Nicola Leibinger-Kammüller

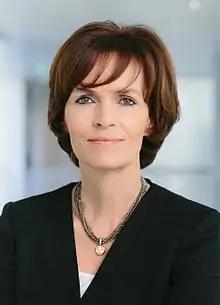

Nicola Leibinger-Kammüller born Leibinger (born December 15, 1959) is an American-born German businesswoman. She is the president and chairwoman of the Managing Board of the Trumpf GmbH + Co. KG, of which she has been a member since 2003, after having joined the company in 1985 as a public relations and branding specialist.